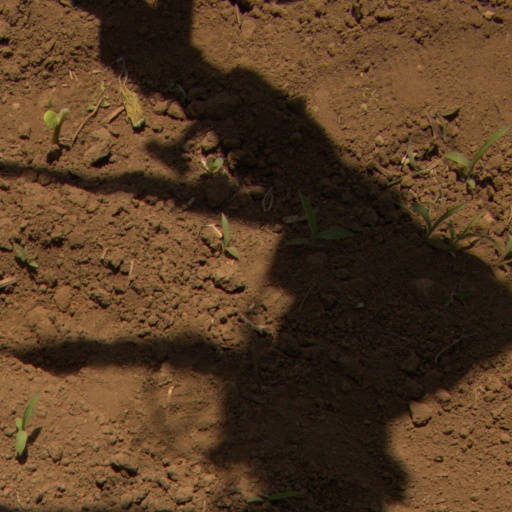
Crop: Jerusalem artichoke